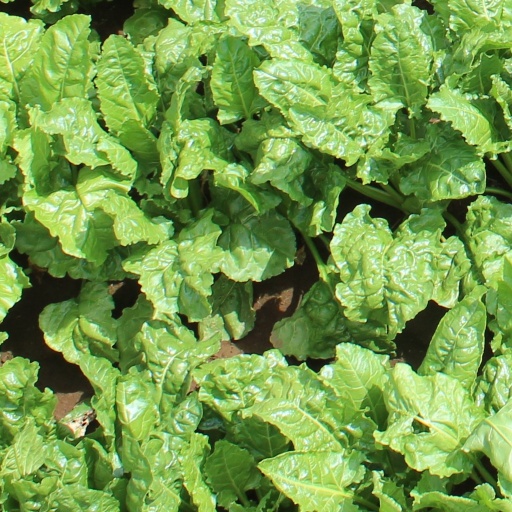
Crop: sugar beet